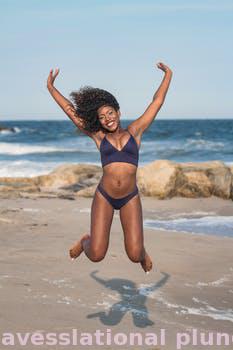
Label: Watermark